Northern Isles

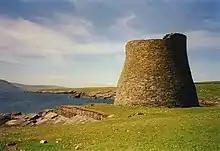
The Iron Age Broch of Mousa

There are numerous important prehistoric remains in Orkney, especially from the Neolithic period. Four of these remains comprise the Heart of Neolithic Orkney UNESCO World Heritage Site (designated as such in 1999). They are: Skara Brae; Maes Howe; the Stones of Stenness; and the Ring of Brodgar. The Knap of Howar Neolithic farmstead on the island of Papa Westray is probably the oldest preserved house in northern Europe. This structure was inhabited for 900 years, beginning around 3700 BC, but it had evidently been built on the site of an even older settlement. The Shetland Islands are also extremely rich in physical remains from prehistoric eras: They contain a total of over 5,000 archaeological sites. On the island of Fetlar, there is a dividing wall, dating from the Neolithic period, that at one time extended for across the island. It is known as Funzie Girt. But it is the Iron Age that has provided the most outstanding archaeology in Shetland. Numerous brochs were erected during that period. The finest preserved example of these distinctive round towers is the Broch of Mousa. In 2011, a site known as "the Crucible of Iron Age Shetland", which includes the Broch of Mousa, Old Scatness and Jarlshof, joined the UK's "Tentative List" of World Heritage Sites.